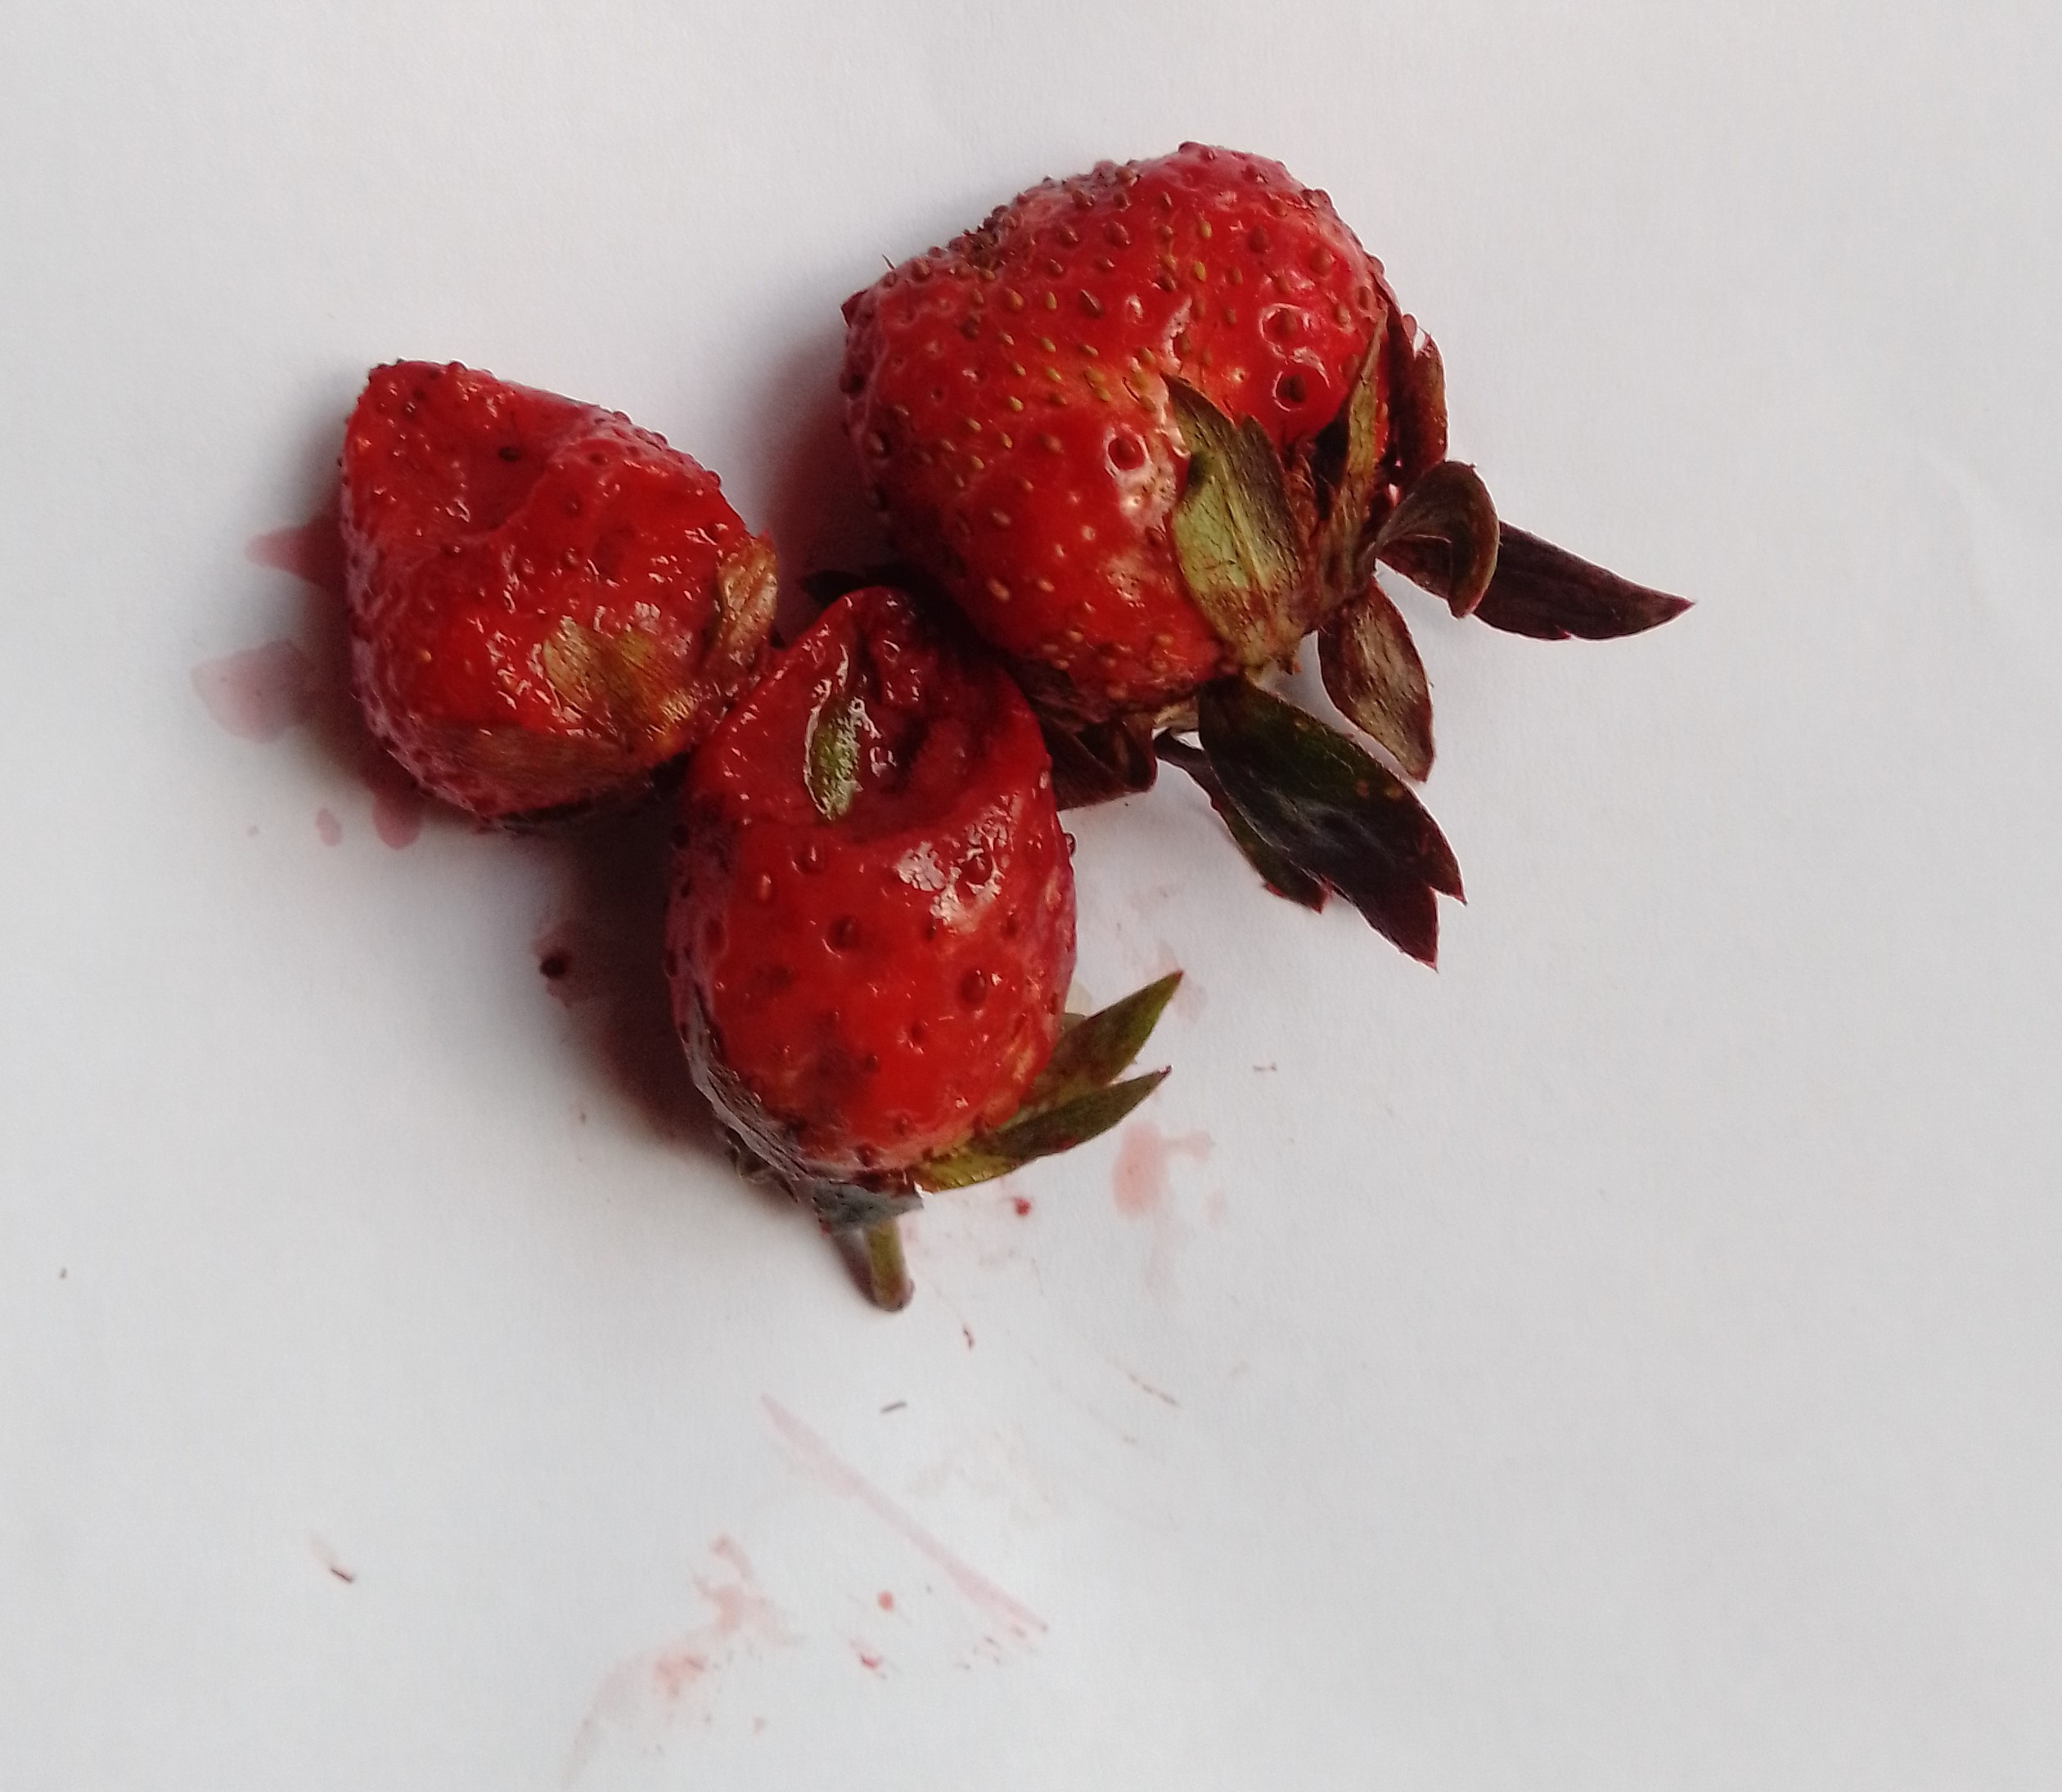
Fruit: strawberry
Condition: rotten